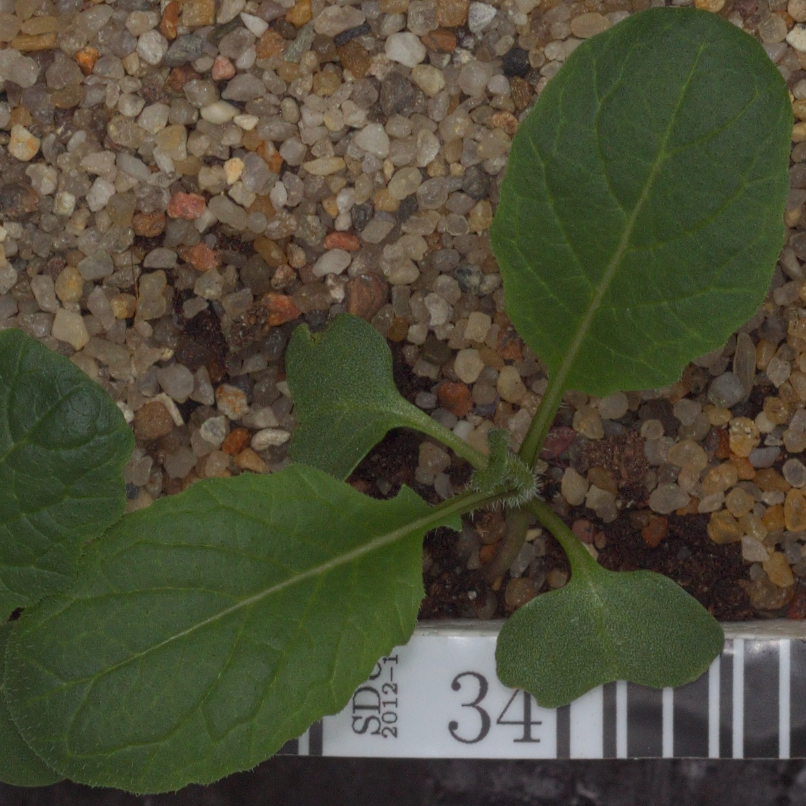
Label: charlock